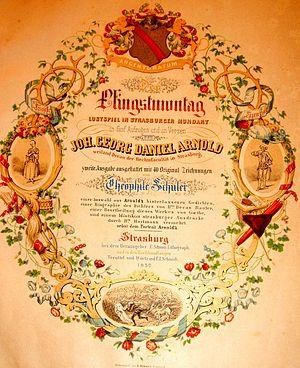
Pfingsmonstag, une piéce en Alsacien
Georges-Daniel Arnold, né le 18 février 1780 à Strasbourg et mort dans cette même ville le 18 février 1829, est un juriste et un homme de lettres alsacien.